The Right Hand of the Grand Master

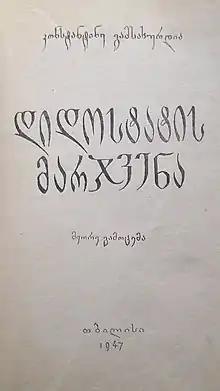

The Right Hand of the Grand Master ("The Right Hand of the Grand Master Constantine"), also published as The Hand of the Great Master is a historical novel by 20th century Georgian writer Konstantine Gamsakhurdia, who first published it in 1939 in a literary magazine "Mnatobi". Subtitled a "knightly novel" by the author, the book received much critical acclaim in Georgia and in Soviet Union as a whole, selling 700,000 copies of 12 publications of its Russian-translated version in the author's lifetime alone. A two-episode feature film "The Right Hand of the Grand Master" based on the novel and directed by Vakhtang Tabliashvili and Devi Abashidze was premiered in 1969.